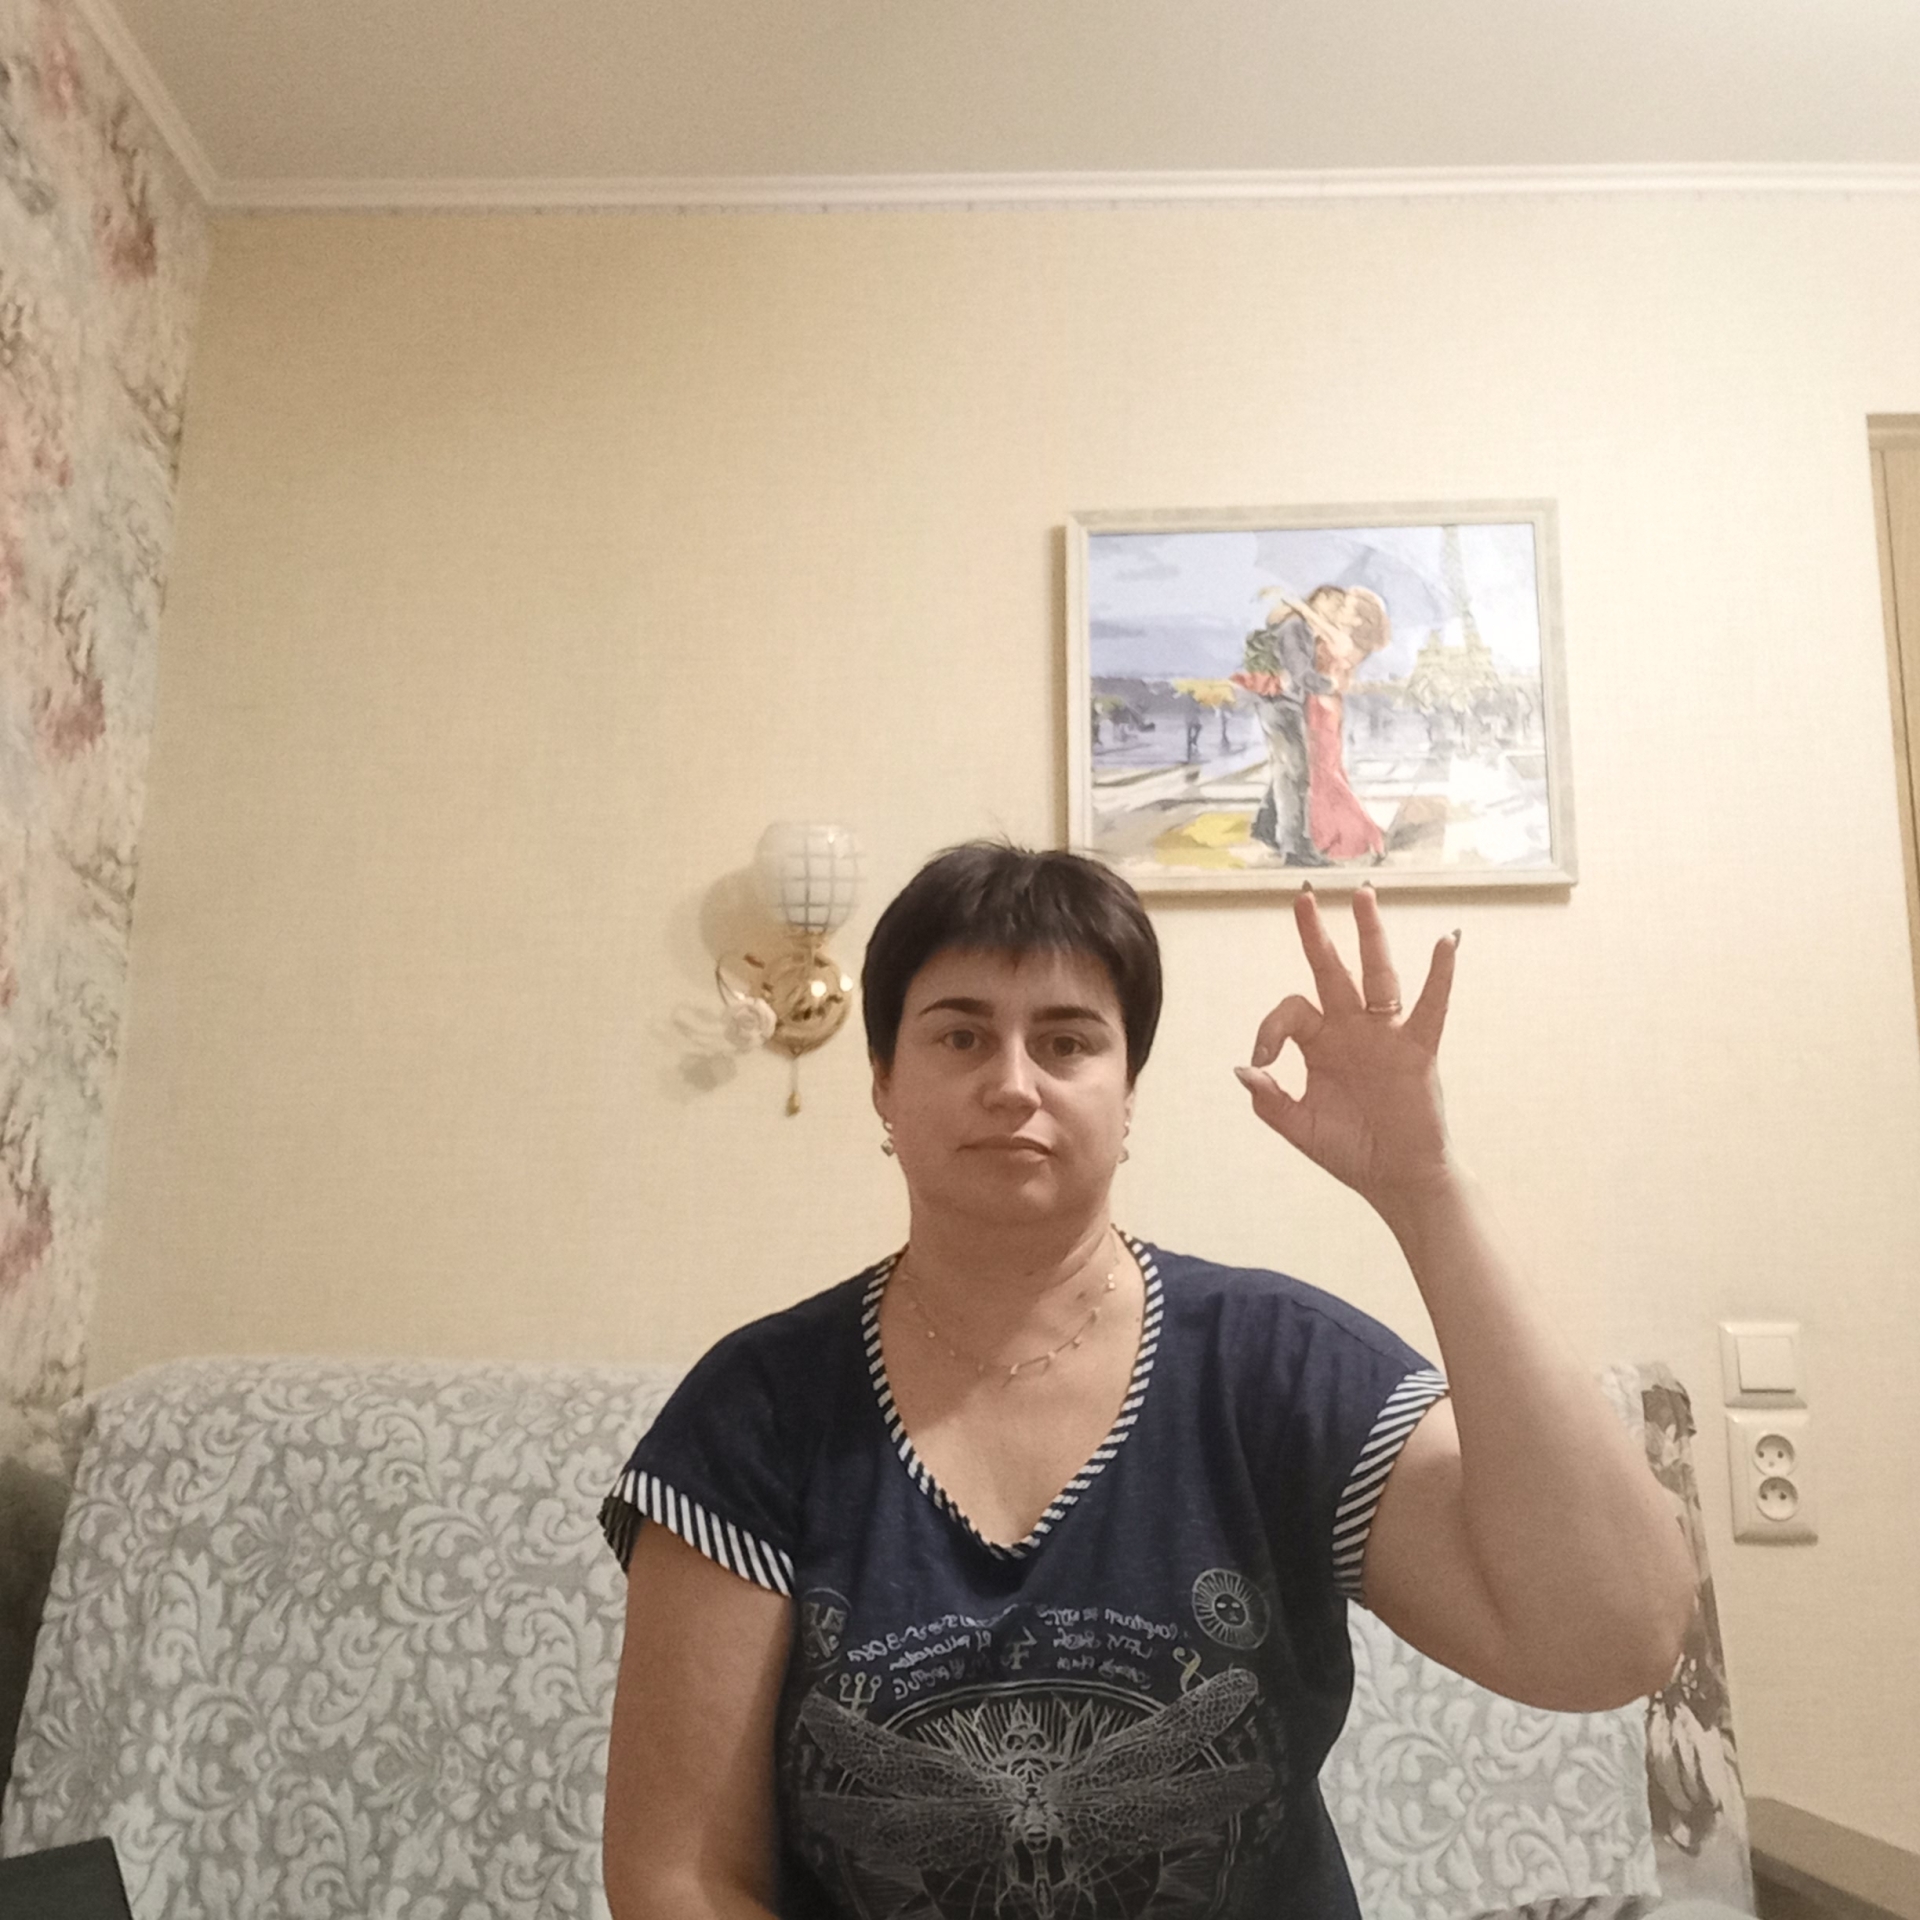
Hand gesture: ok